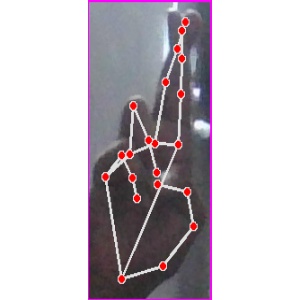
अक्षर: र